Keystone State Wrestling Alliance

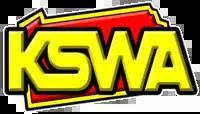

The Keystone State Wrestling Alliance (KSWA) is a professional wrestling promotion that was founded in Pittsburgh, Pennsylvania in 2000 by Lou Zygmuncik and Shawn Blanchard. KSWA's longtime ring announcer Bobby O purchased the promotion in 2005. It is the only promotion based in Pittsburgh and one of several groups in the Pittsburgh metropolitan area including the International Wrestling Cartel and Pro Wrestling eXpress. It currently operates in the Lawrenceville section of Pittsburgh.